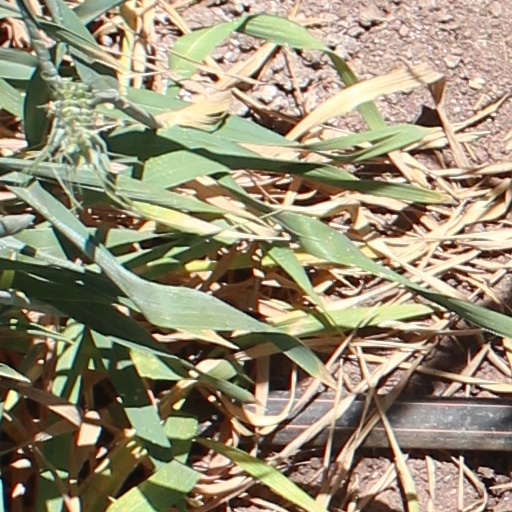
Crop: wheat